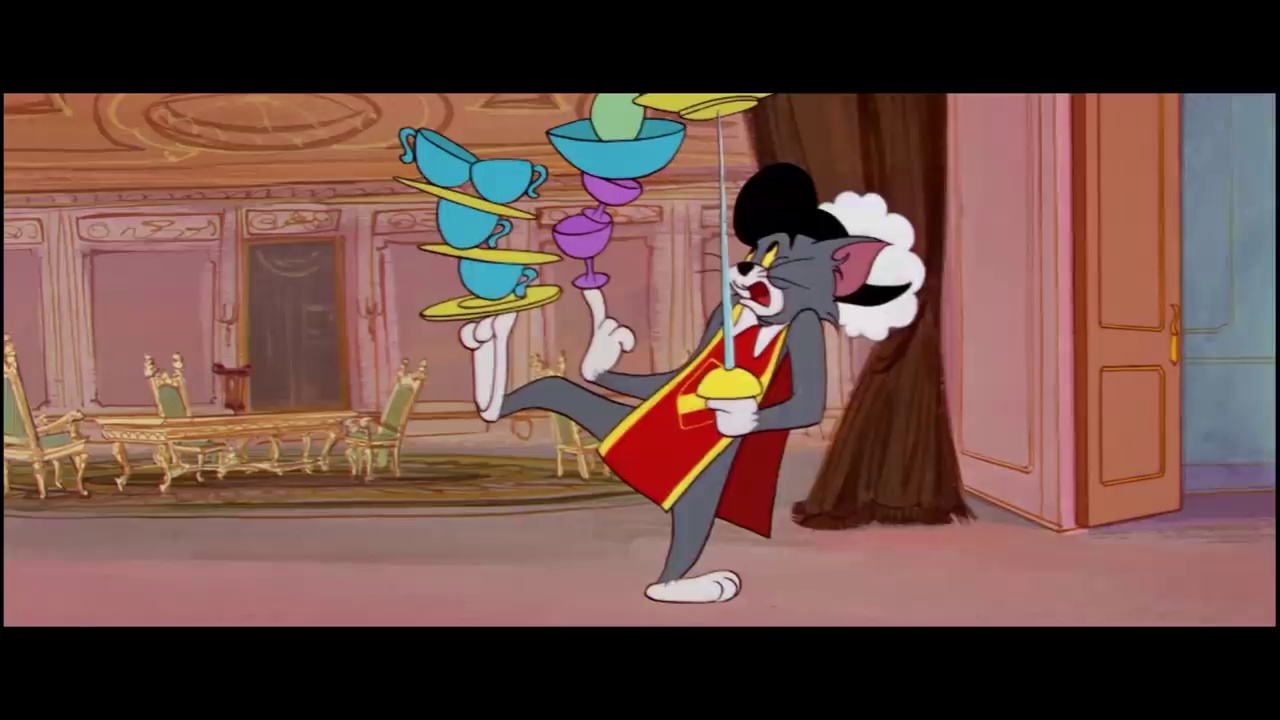
Portrait style: Cartoon Portrait